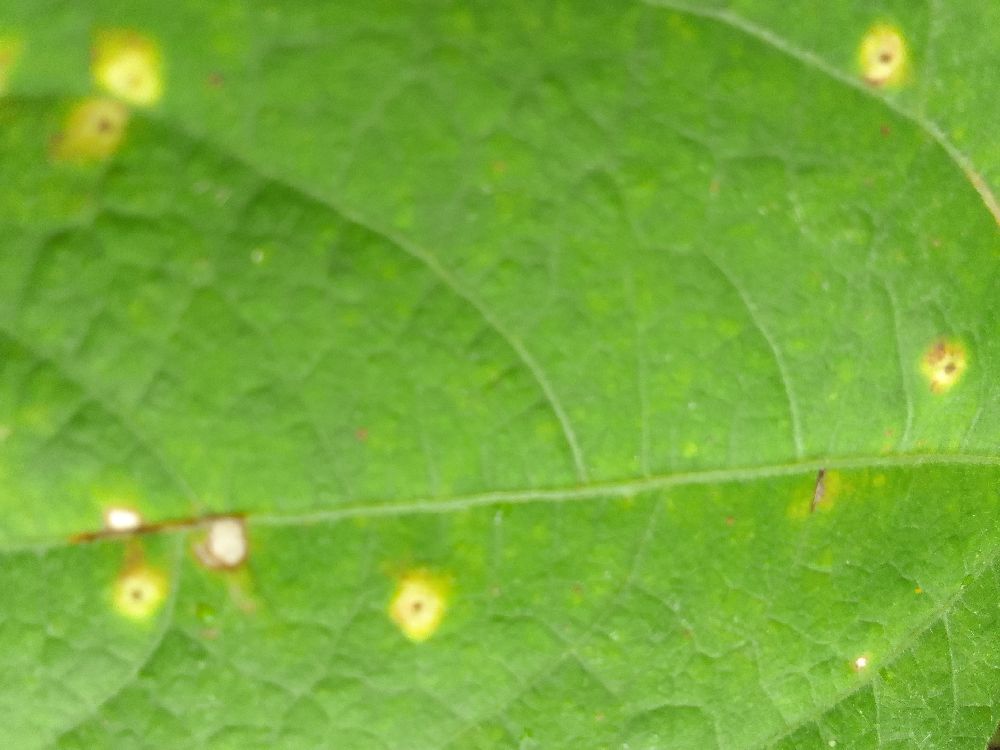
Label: rust